Liger

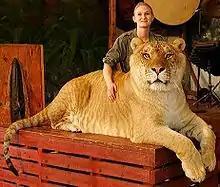
Hercules the Liger at Miami's Jungle Island

The fertility of hybrid big cat females is well-documented across a number of different hybrids. This is in accordance with Haldane's rule: in hybrids of animals whose sex is determined by sex chromosomes, if one of the two sexes is absent, rare or sterile, it will be the heterogametic sex. Male ligers are consequently sterile, while female ligers are not.